Iamsu!

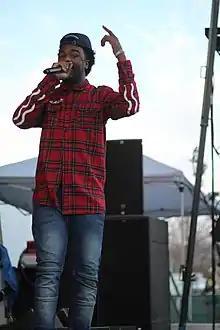
Iamsu! performing in 2014

Iamsu! was also featured on Sage the Gemini's 2013's hit single "Gas Pedal", which peaked at number 29 on the US "Billboard" Hot 100, making it both artist's first top 40 entries and their most successful single to date. On August 12, 2013, Iamsu! and his group the HBK Gang, released a compilation mixtape, titled "Gang Forever". On December 3, 2013, Iamsu! released "Hipster Girls" as the second single from "Kilt II". On January 3, 2014, Iamsu! released a remix to YG's "Who Do You Love?", where he was hinted at being signed and planning to release his debut album. On January 7, 2014, he announced that his debut album would be titled "Sincerely Yours" and be released in April 2014. He also confirmed that the first single would feature Sage the Gemini. On January 28, 2014, he released the album's first single, titled "Only That Real" (featuring 2 Chainz and Sage the Gemini). The album was then set for a release date of May 13, 2014.